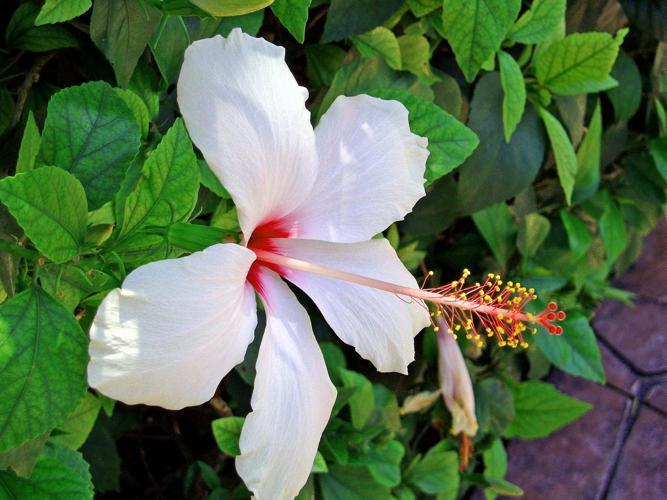
Label: hibiscus